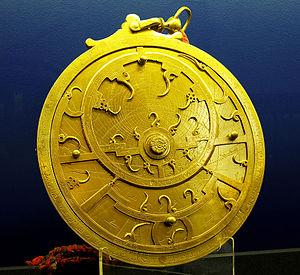
Astrolabe persan du XVIII siècle – Auteur inconnu. L'extrémité des pointes recourbées de la plaque avant (ou rete) correspond aux positions des principales étoiles. Le nom de chaque étoile est gravé au pied de chaque pointe. La plaque arrière, ou mater porte les lignes des coordonnées célestes. Whipple Museum, Cambridge, Angleterre. Italiano: Astrolabio persiano del 18° secolo. Museo Whipple di storia della scienza, Cambridge